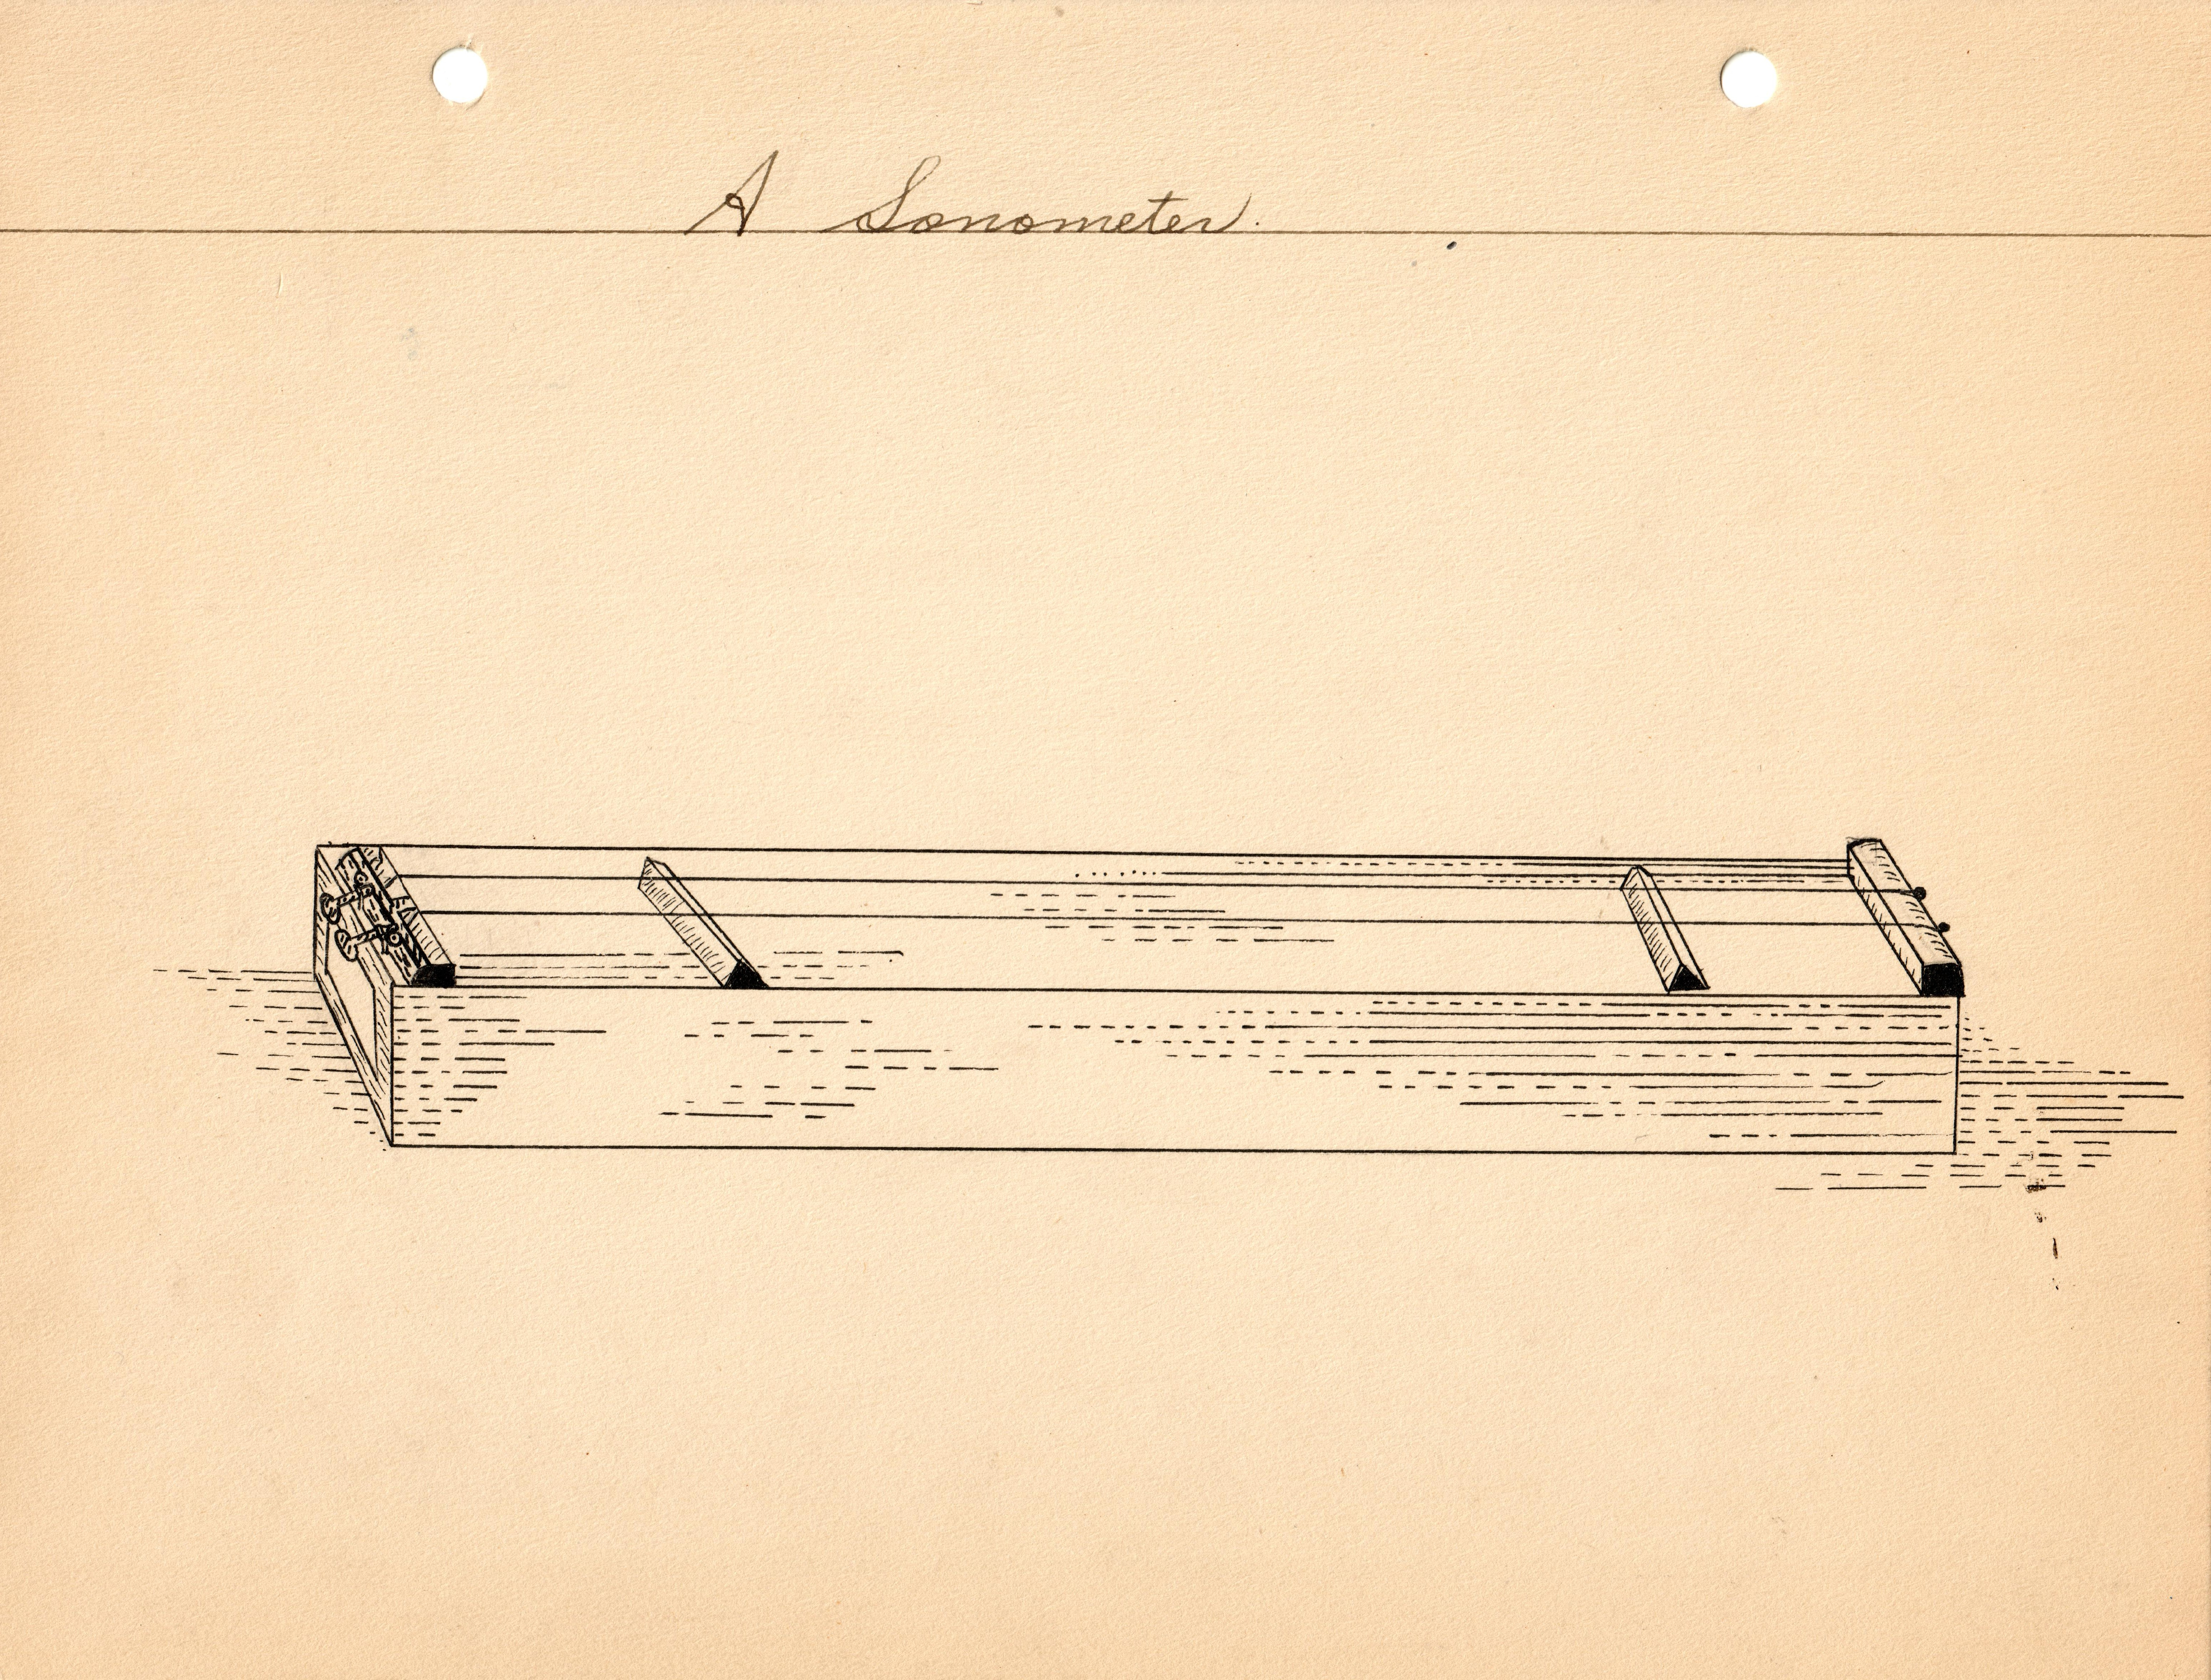
A Sonometer
Specialty: lab-equipment